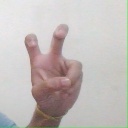
अक्षर: ई